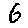
Label: 6